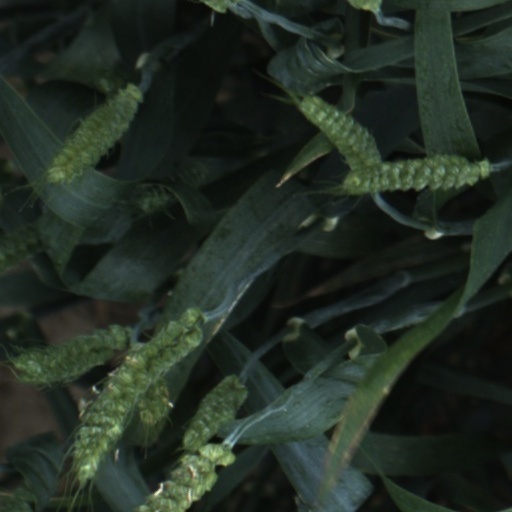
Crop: wheat